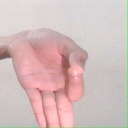
अक्षर: ज्ञ